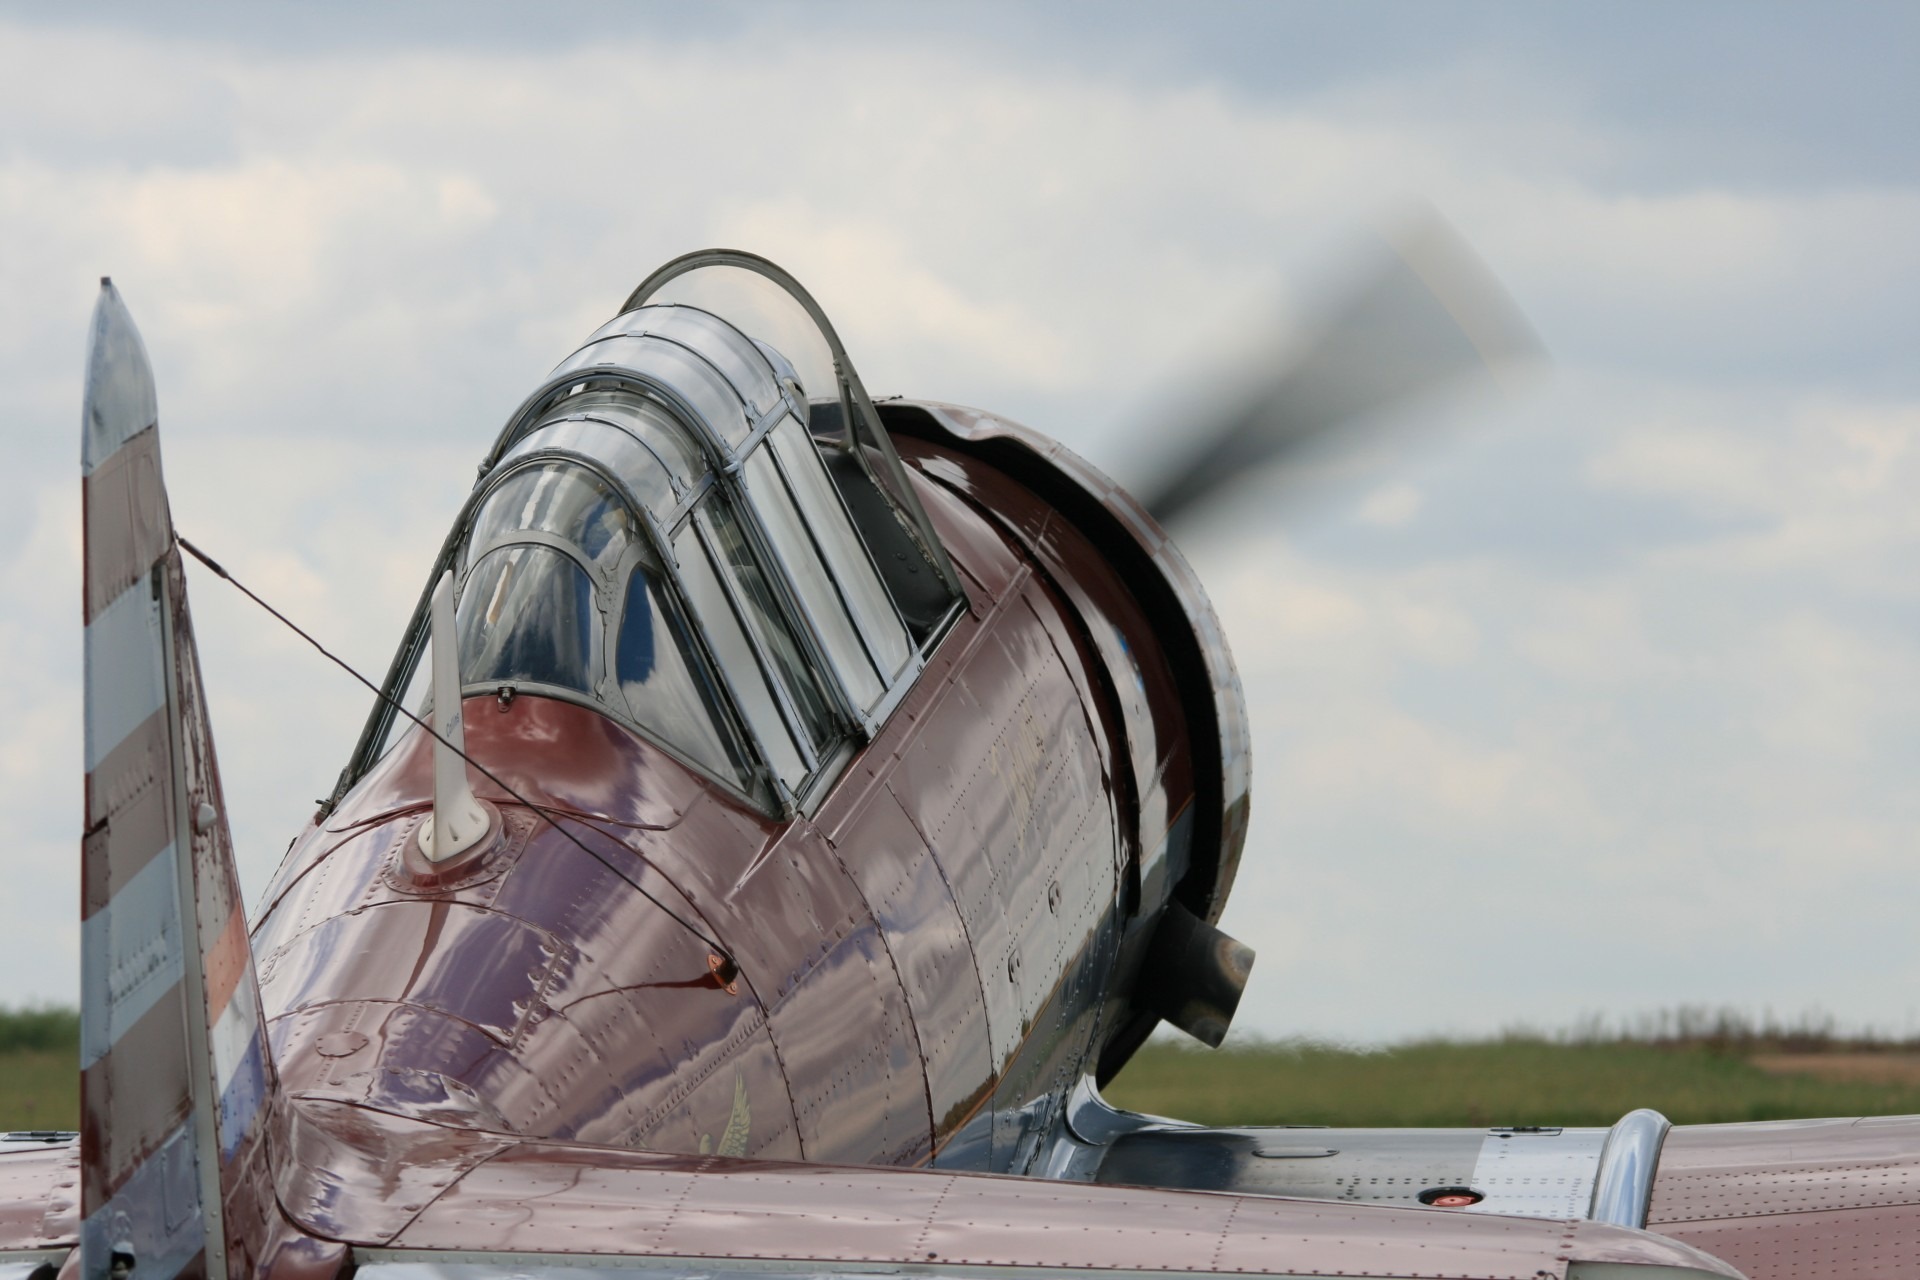
wind, airplane, aircraft, vehicle, aviation, flight, cockpit, heritage, harvard, fixed wing, atmosphere of earth, south african air force museum